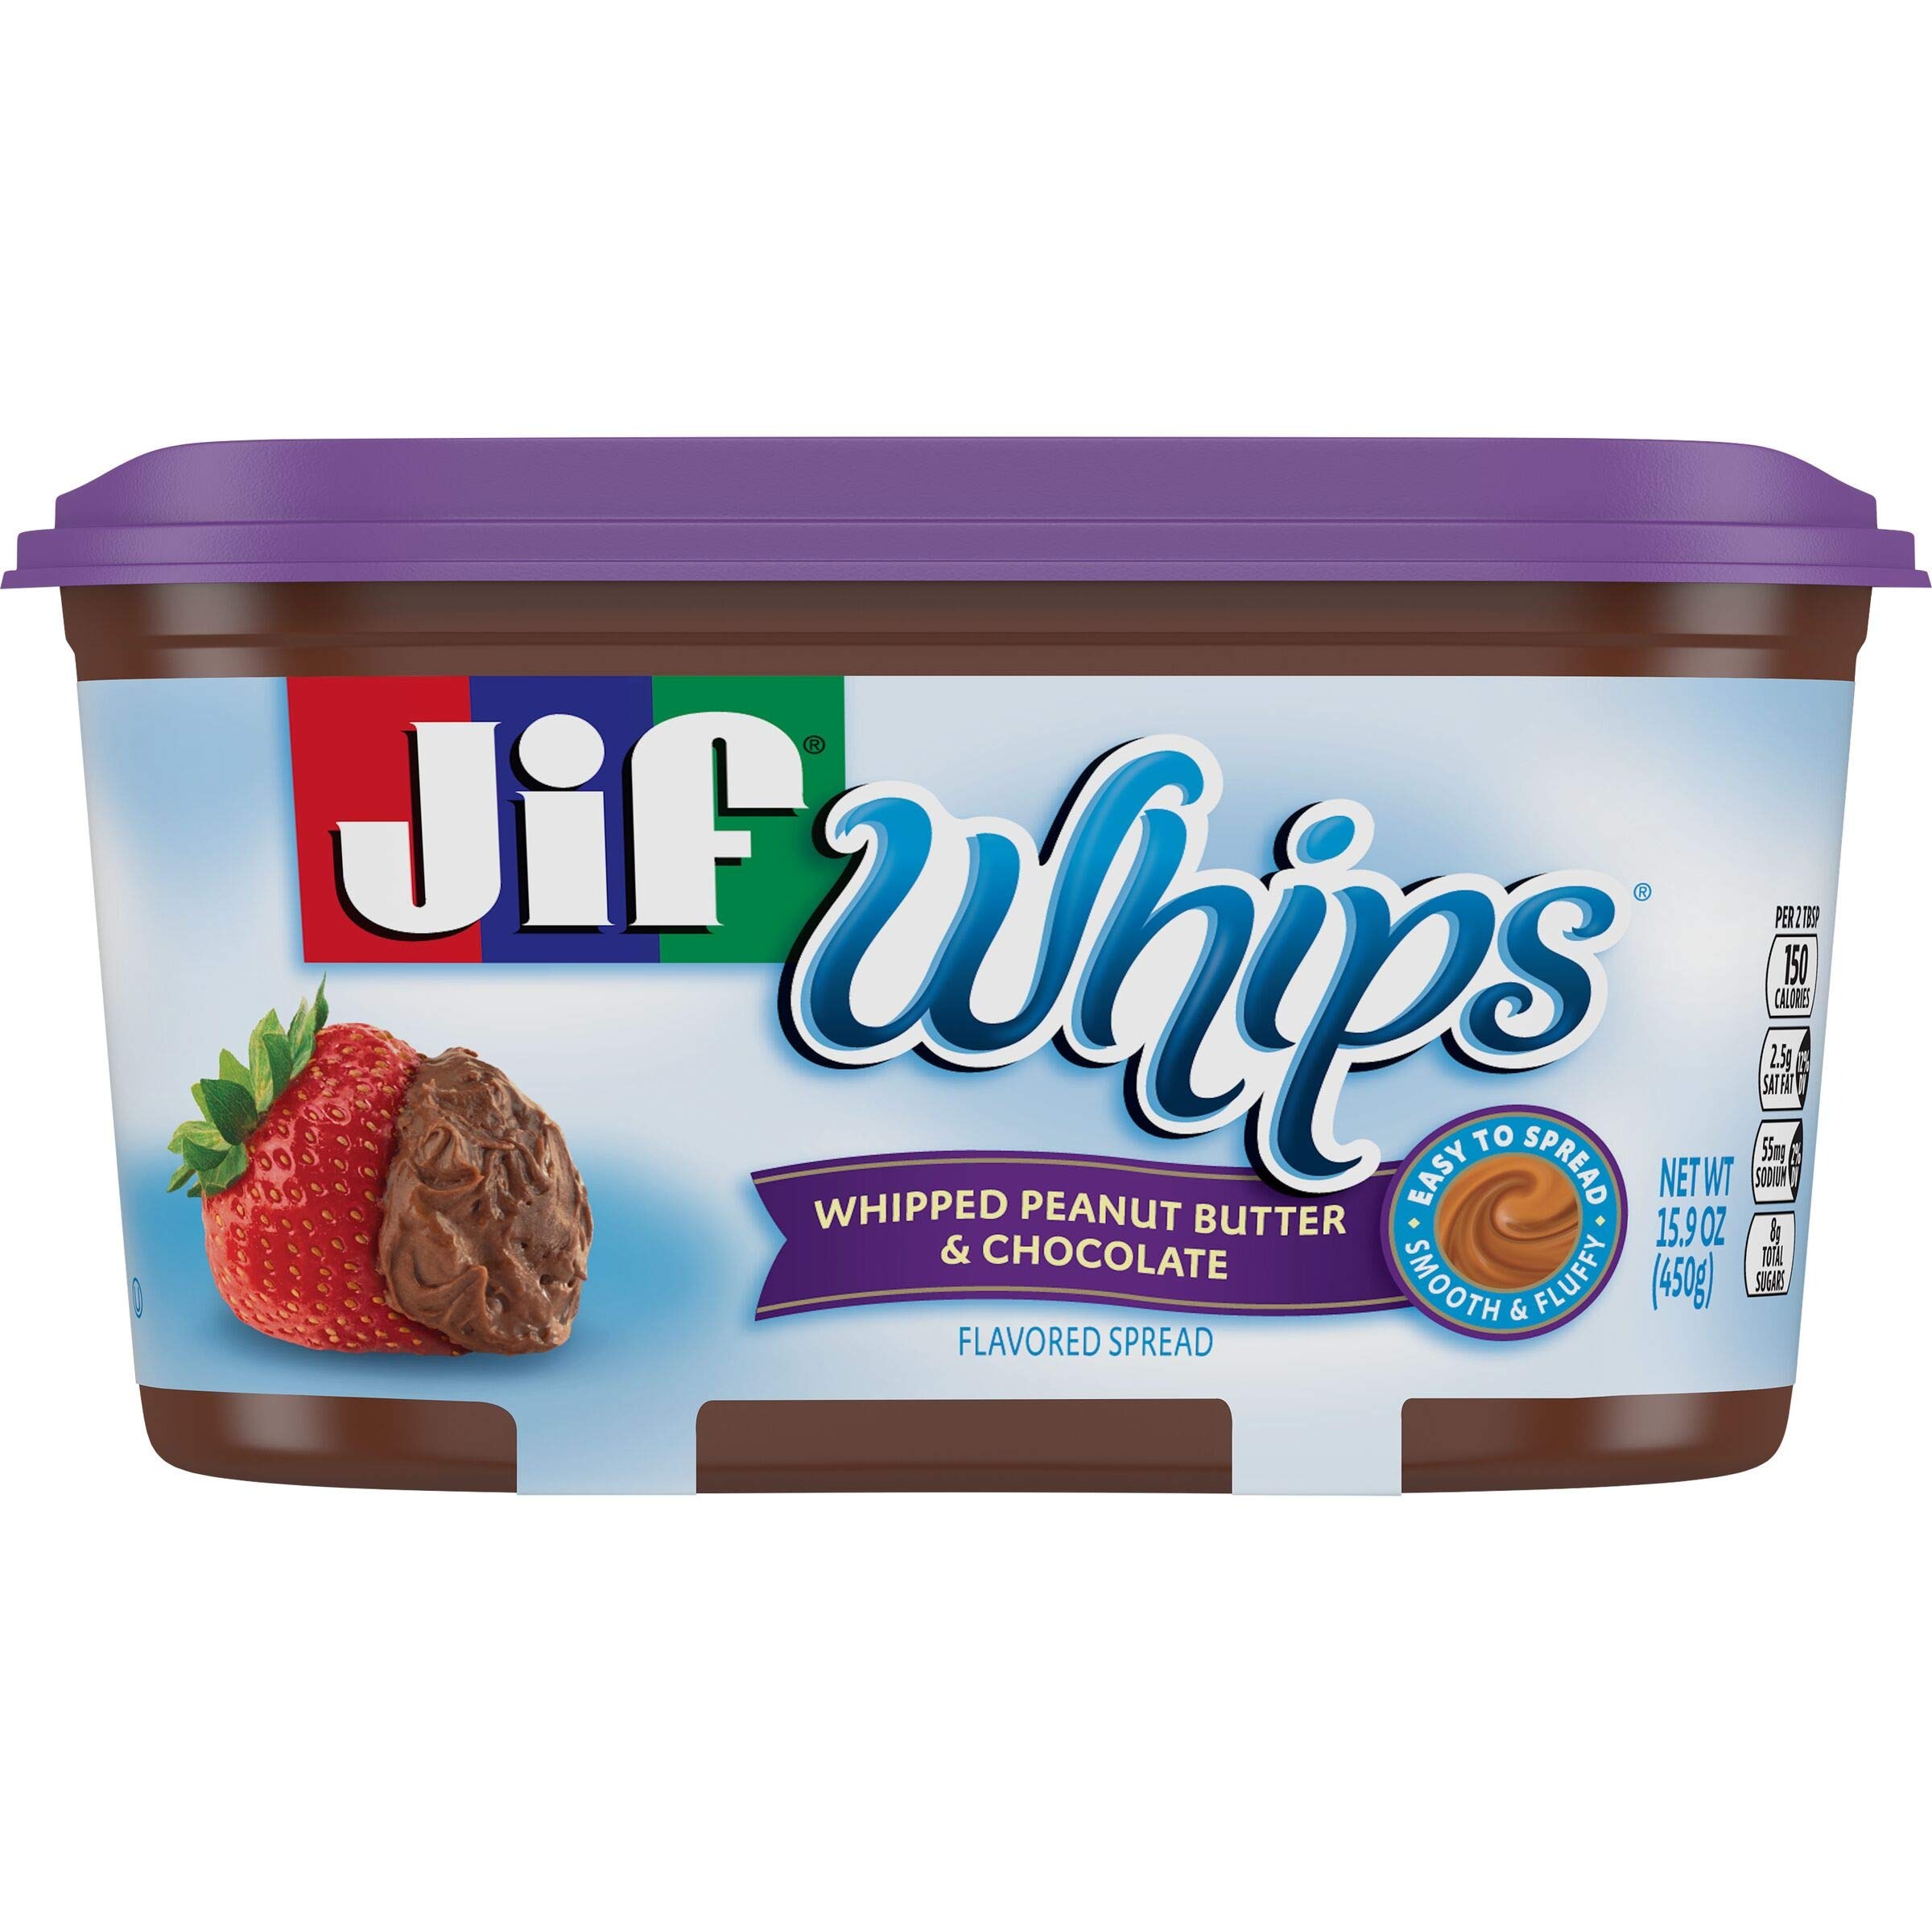
Item Name: Jif Whips Whipped Peanut Butter and Chocolate Flavored Spread, 15.9 Ounces, Smooth, Fluffy Peanut Butter Spread, Perfect for Dipping, Snacking and Spreading, Gluten Free, No Artificial Preservatives
Value: 15.9
Unit: Ounce

Price: 8.2